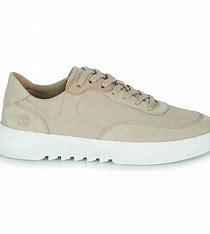
Brand: Timberland
Model: Supaway